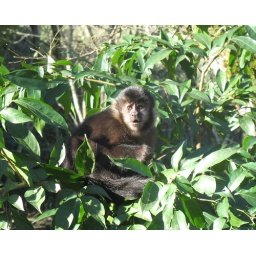
monkey in the tree - closeup - monkey park 2